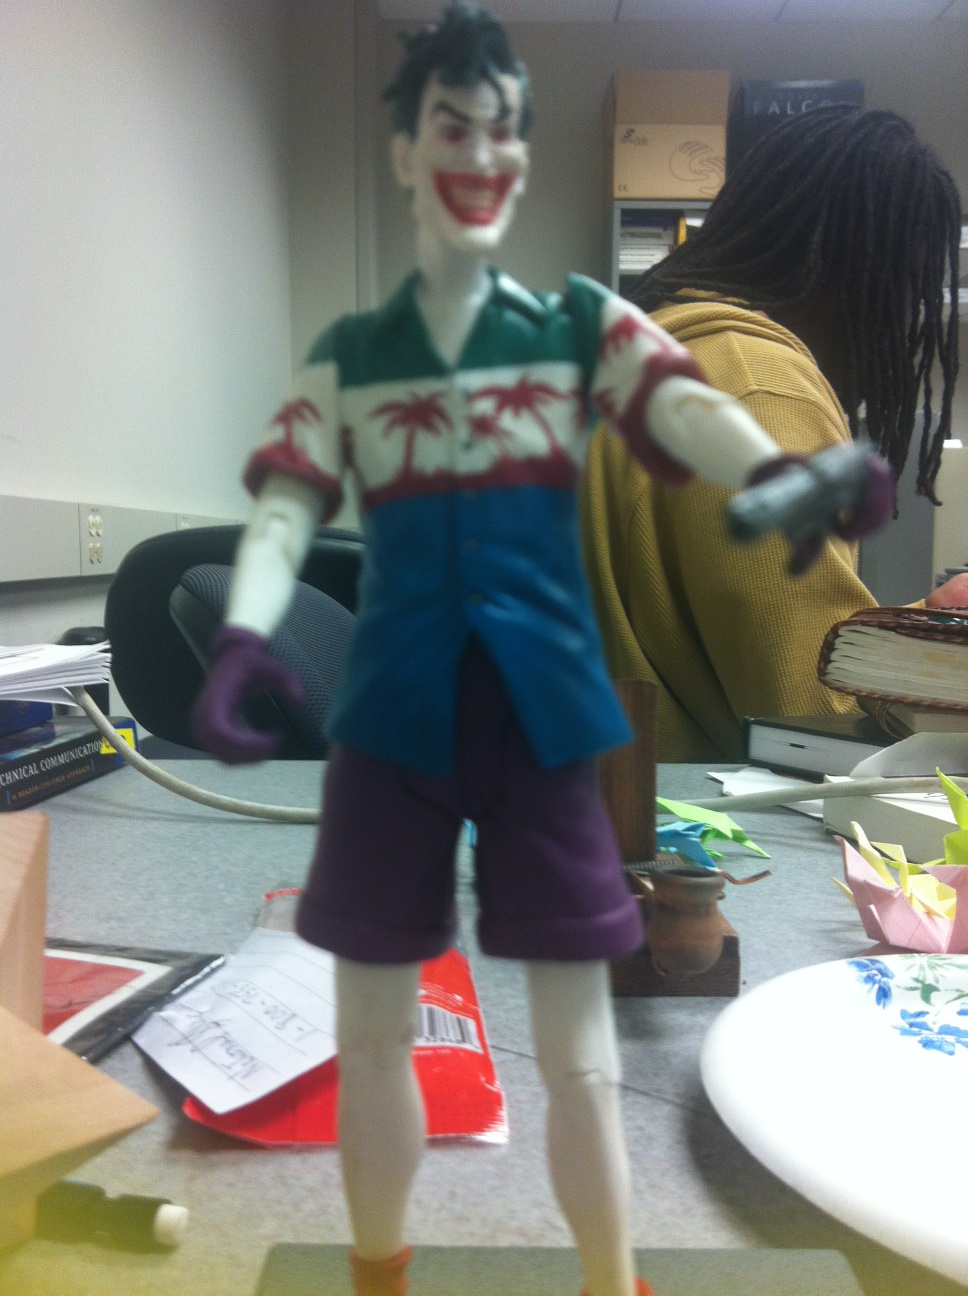Question: Who is that?
Answer: joker